Lam Tsuen

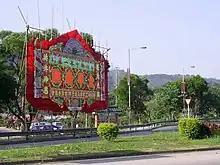
Da Jiu Festival in Lam Tsuen.

In Da Jiu Festival, people pray for good weather, health and peace in their village. This festival is held in Lam Tsuen in every 10 years. It lasts for five days and six nights.